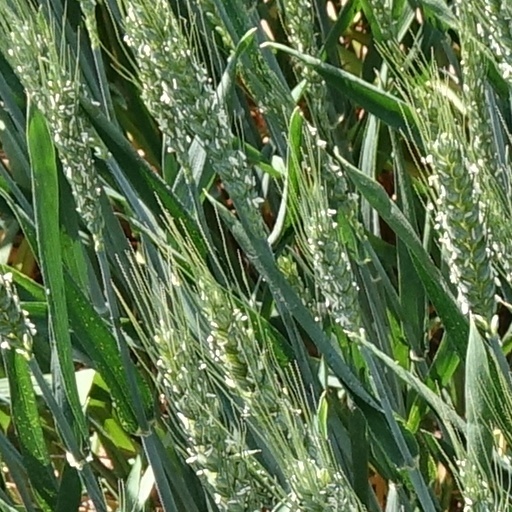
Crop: wheat